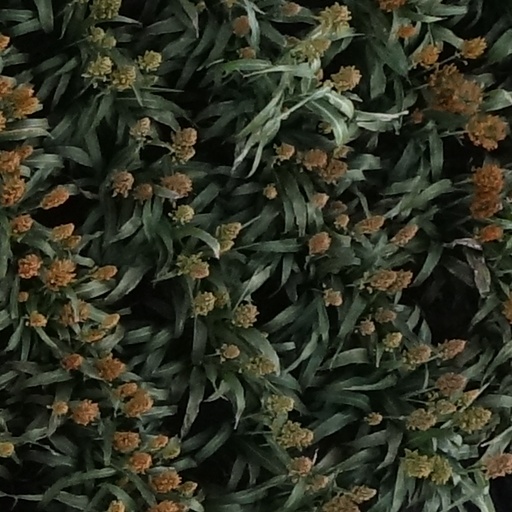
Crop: sorghum